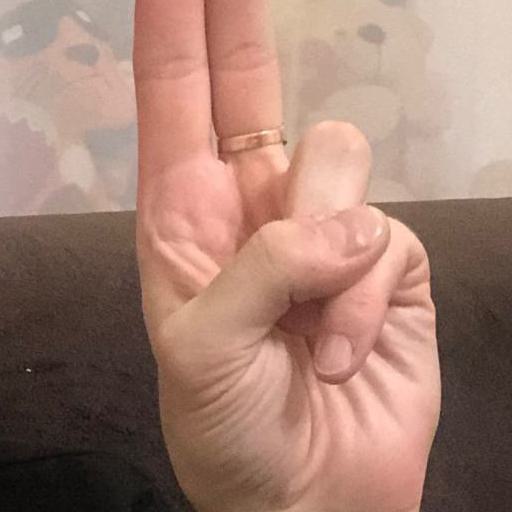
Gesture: two_up